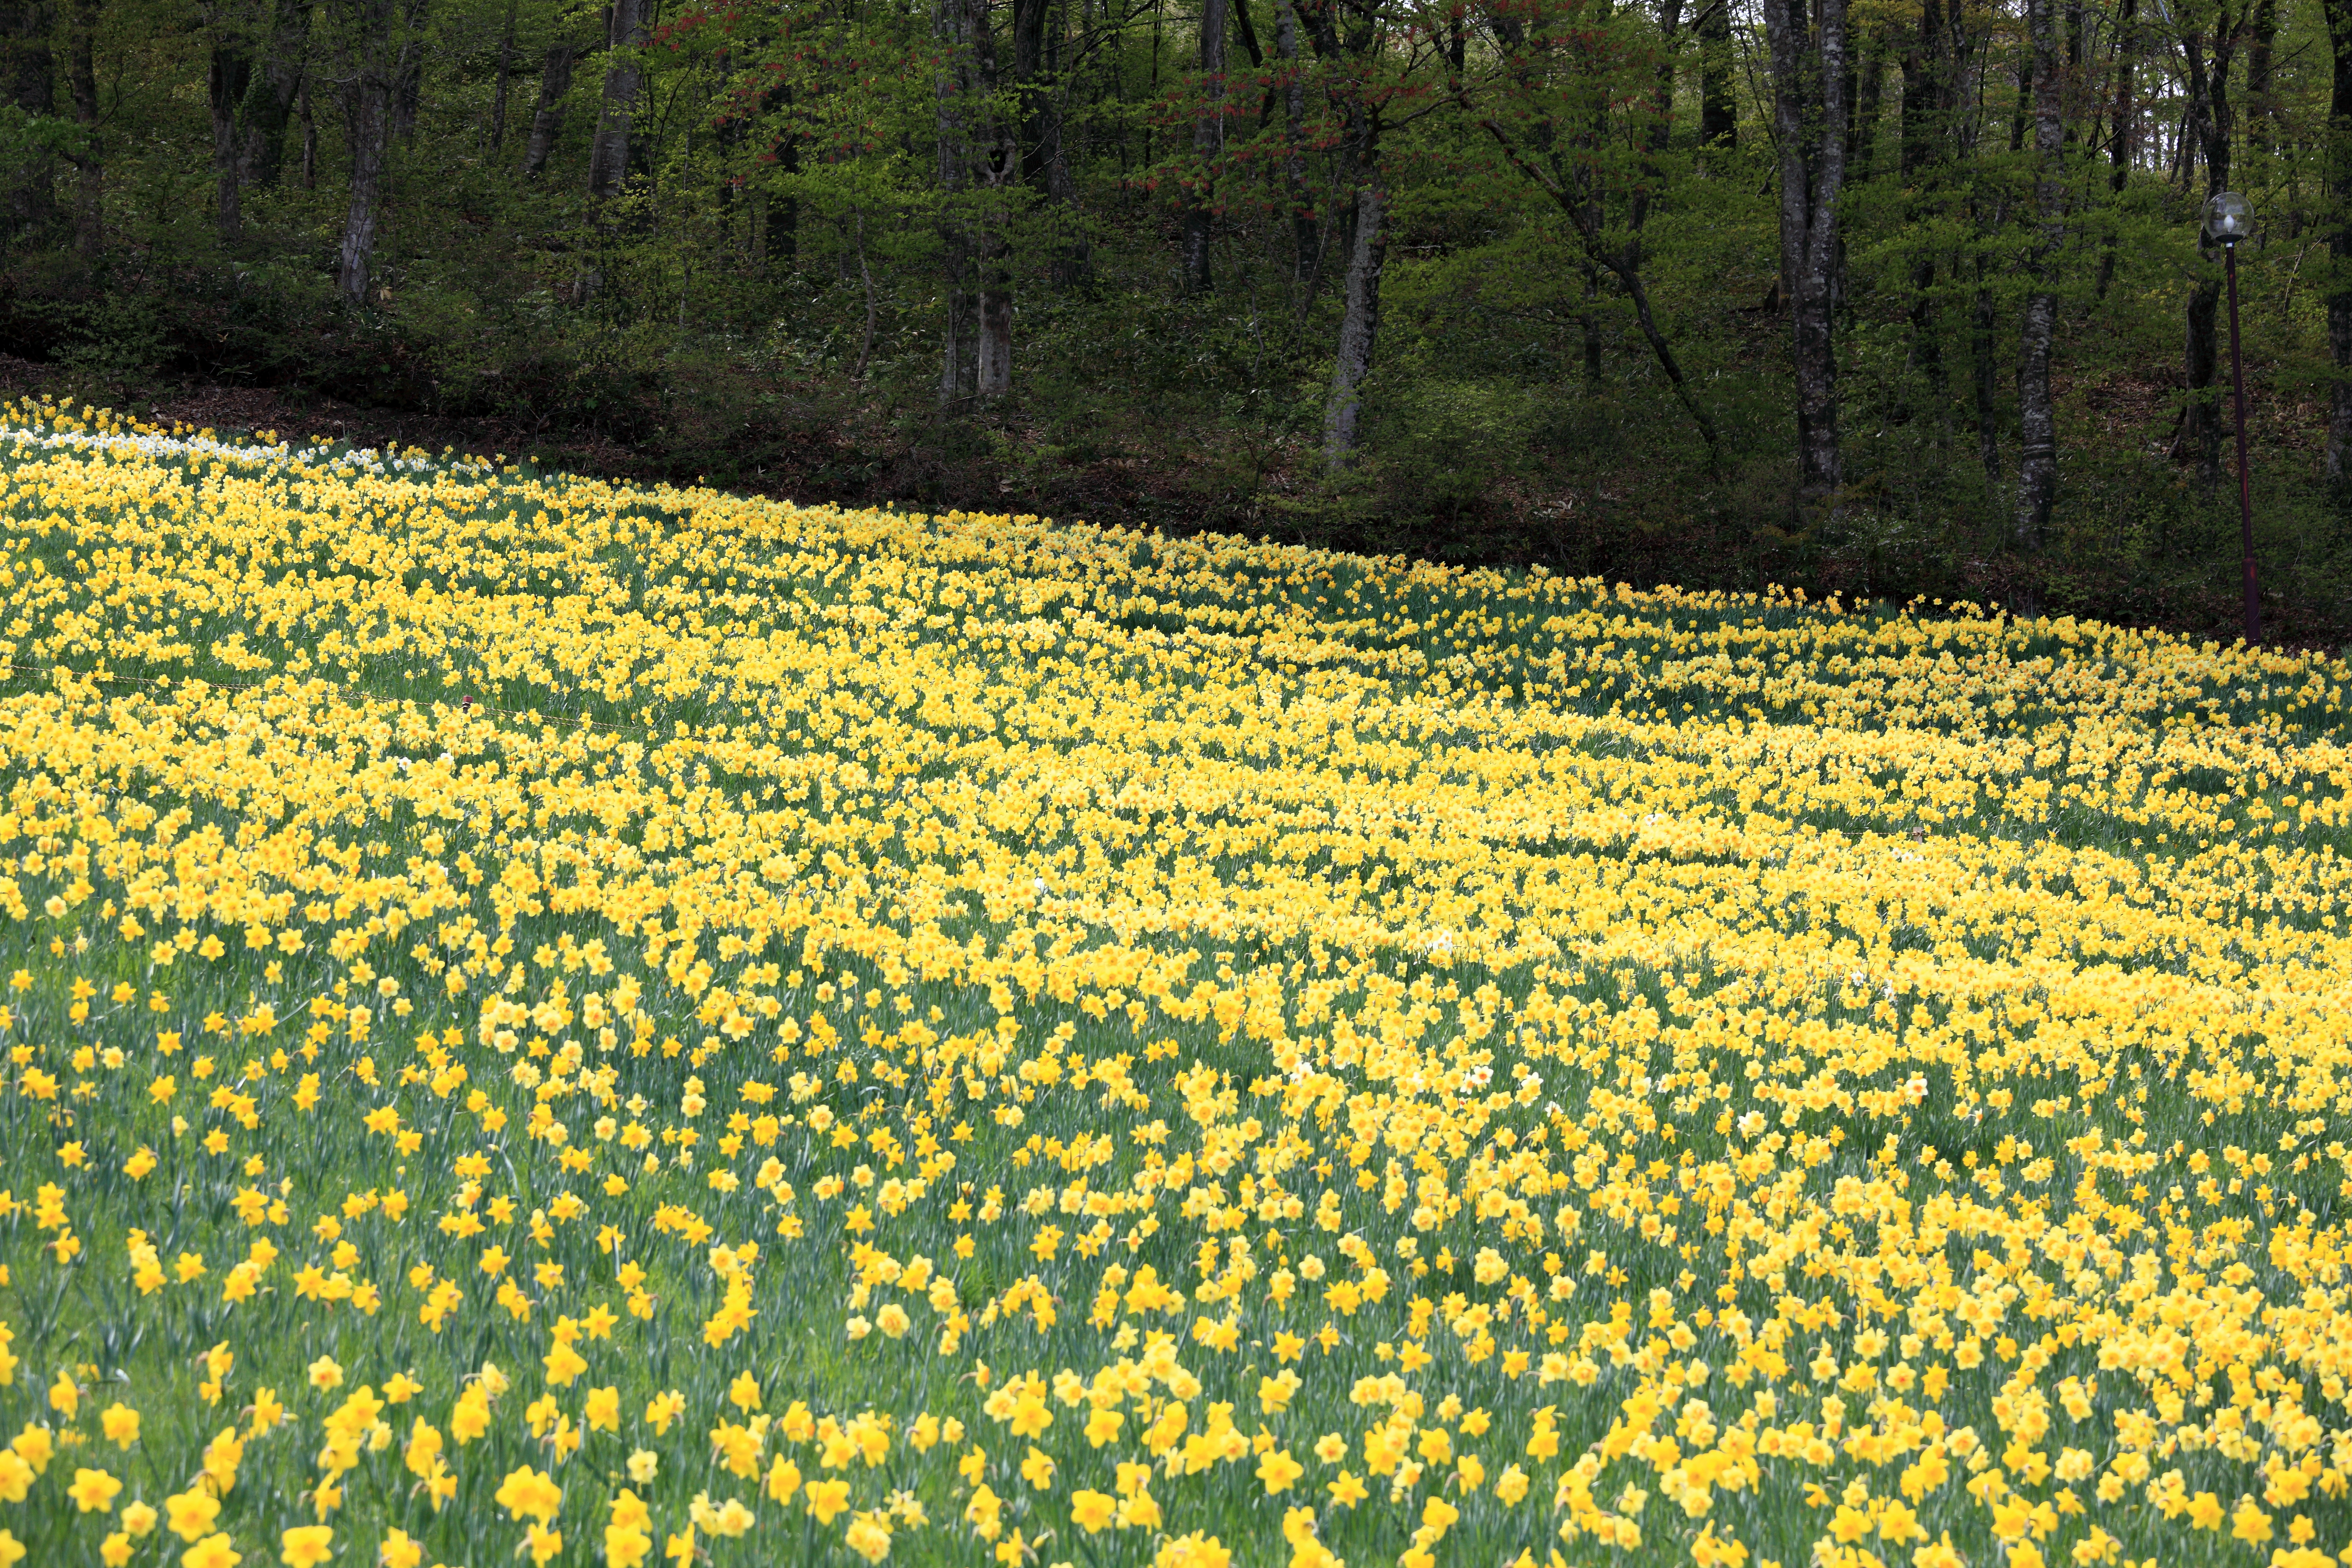
blossom, plant, field, meadow, prairie, sunlight, flower, high, yellow, daffodil, flora, plain, sunflower, wildflower, grassland, 5d, narcissus, hires, markii, ecosystem, hi, res, resolution, miyagizao, eboshi, kattagun, miyagi, flowering plant, daisy family, land plant